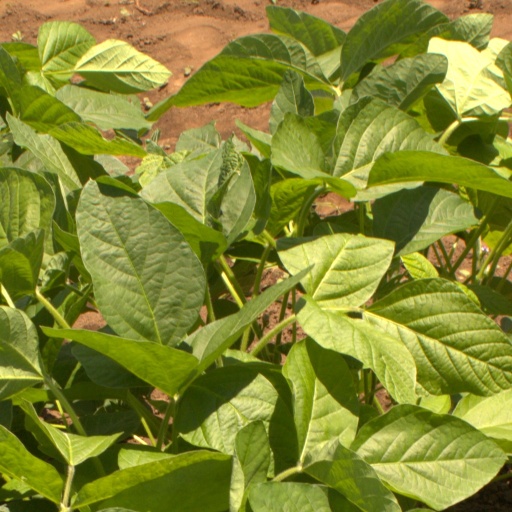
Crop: soybean